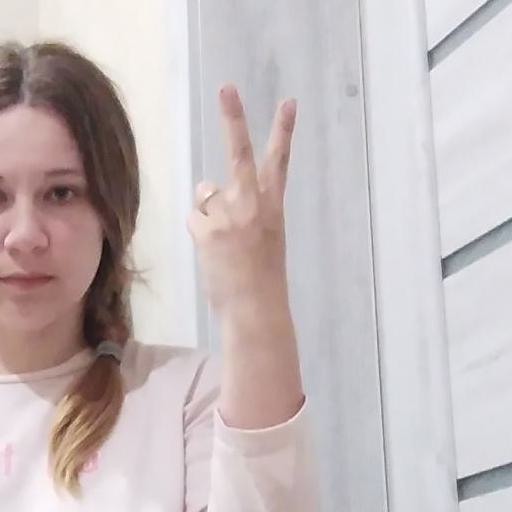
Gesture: peace_inverted